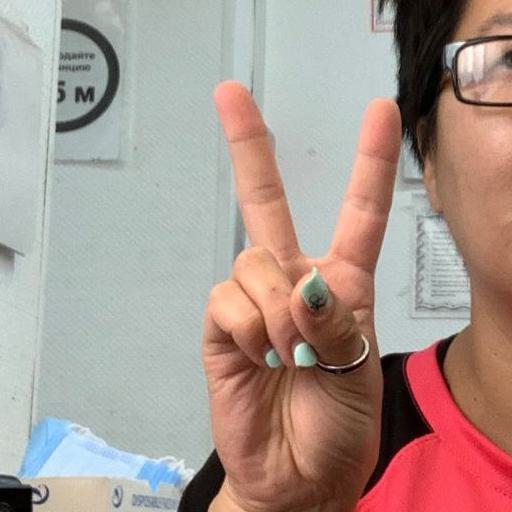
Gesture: peace